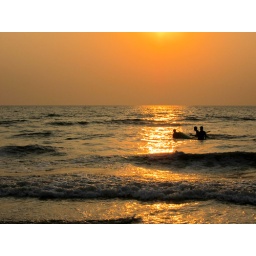
fishermen walking in the water